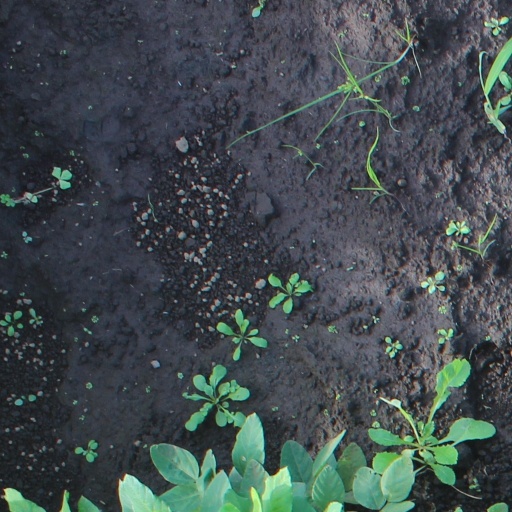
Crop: soybean